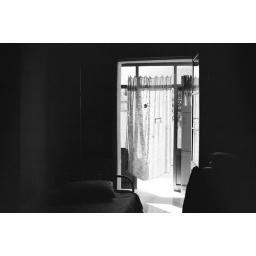
my bedroom in Nana's house